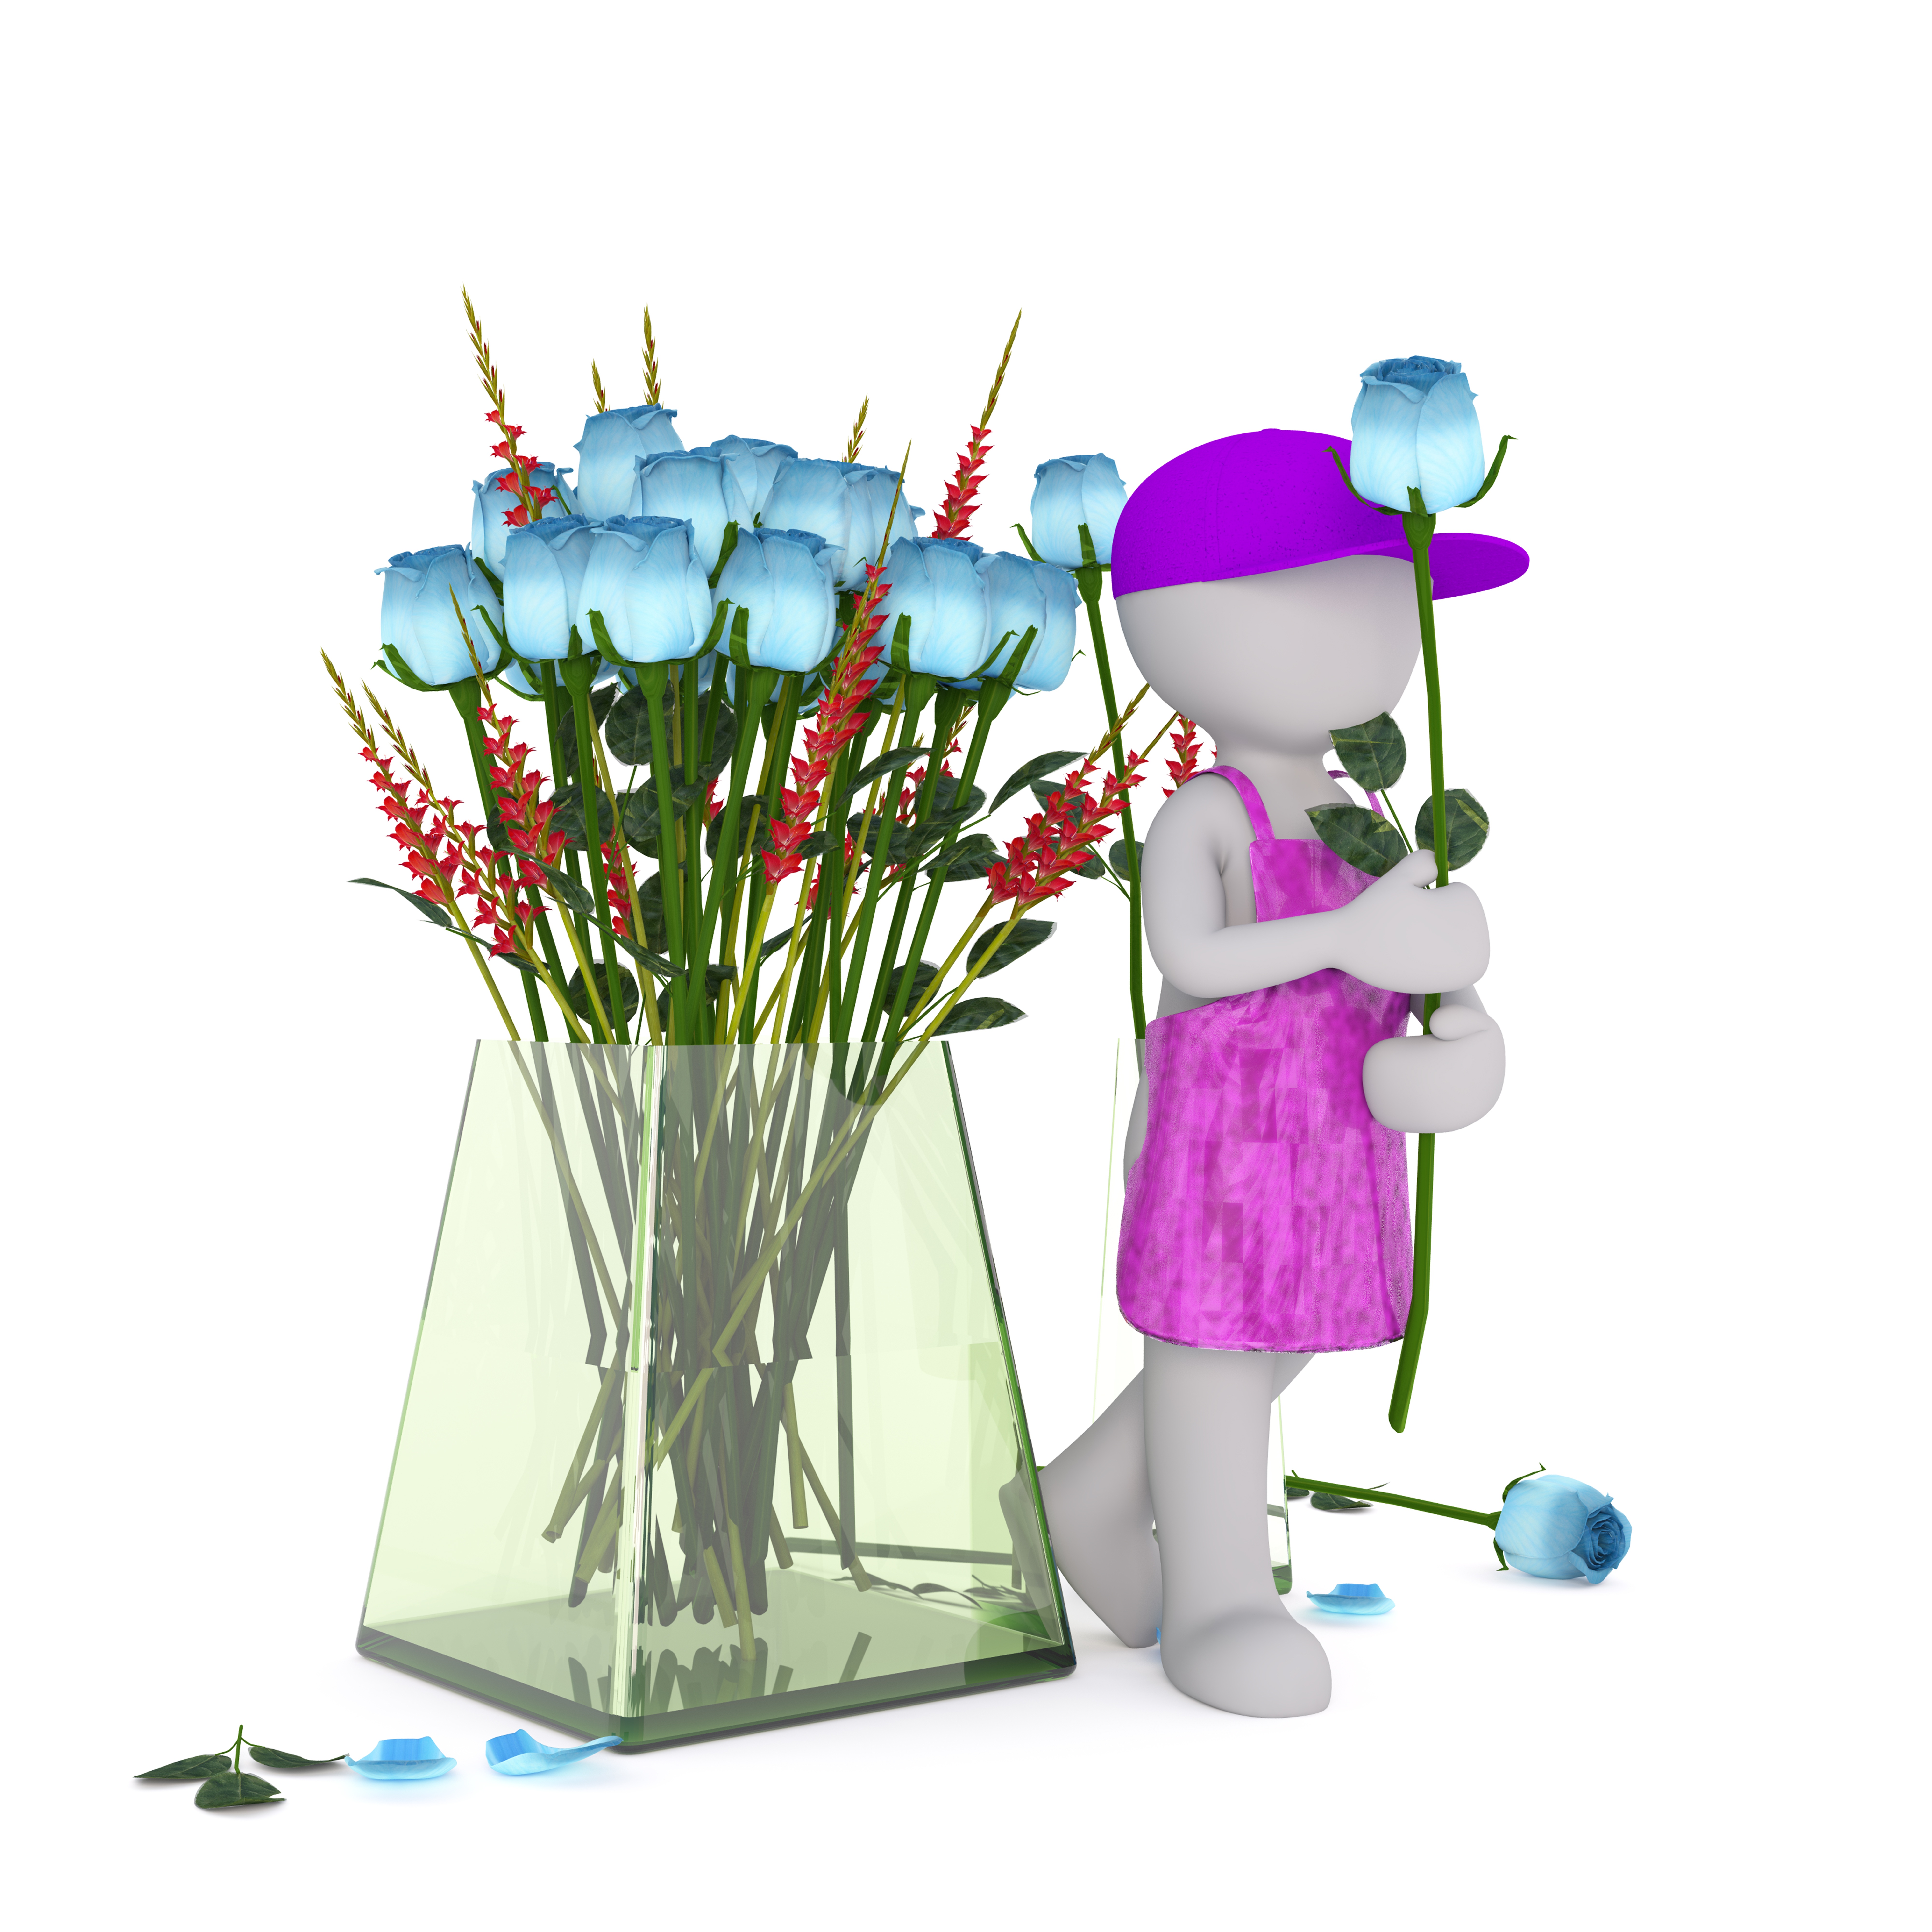
white, flower, balloon, isolated, model, market, toy, florist, flowers, market stall, product, art, illustration, 3d, sell, floristry, cartoon, valentine's day, white male, 3d model, full body, free image, flowers for sale, flower seller